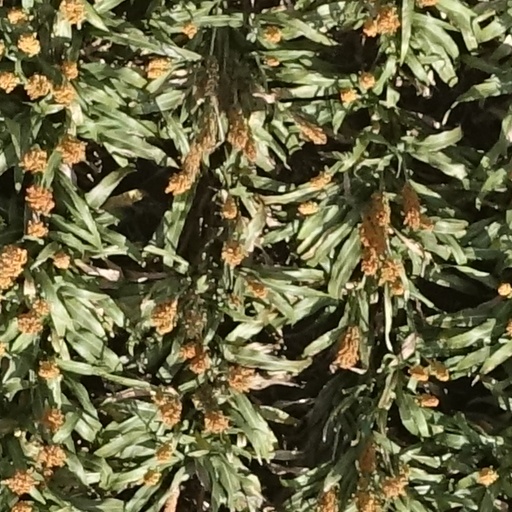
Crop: sorghum